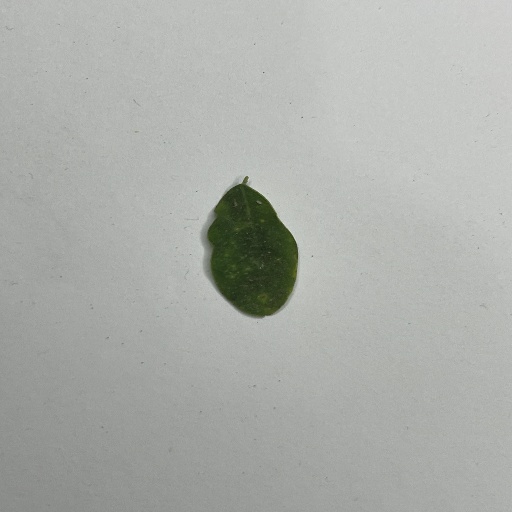
Species: Sojina
Leaf condition: Bacterial Spot